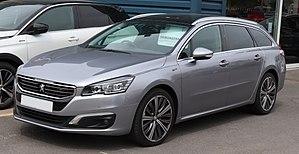
Les plate-formes PF sont des plates-formes développées par le groupe PSA. Elles équipent notamment des citadines, monospaces, berlines ainsi que SUV.